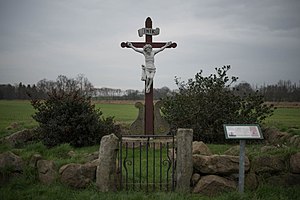
Skovsbo (Rynkeby Sogn) / Krucifikset
Krucifikset ved Skovsbo
Skovsbo er en gammel herregård, som nævnes første gang i 1369. Gården ligger i Rynkeby Sogn, Bjerge Herred, Kerteminde Kommune. Hovedbygningen er opført i 1572-1579 og tilbygget i 1881 ved August Klein.